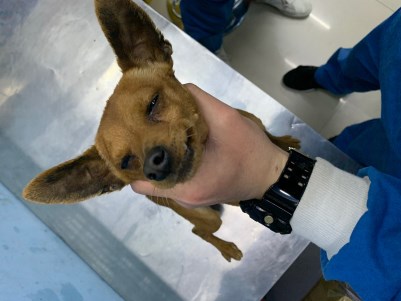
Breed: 561-n000127-miniature_pinscher